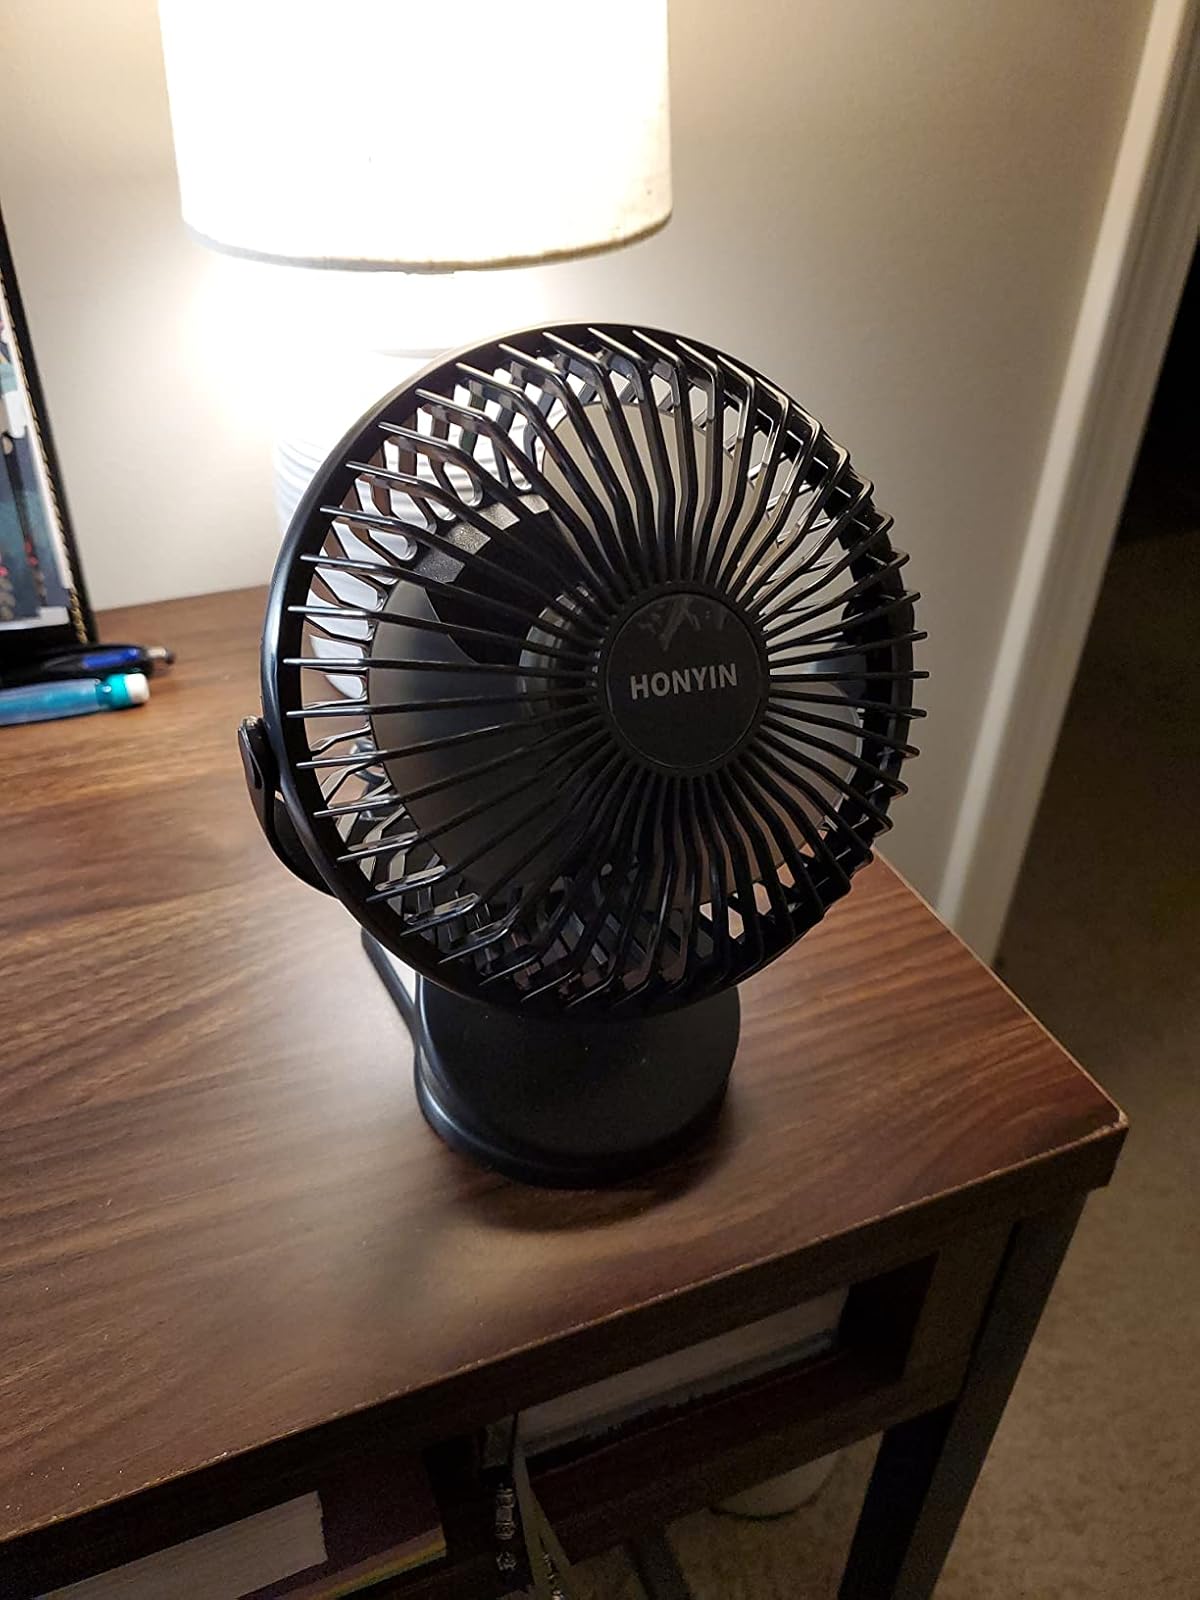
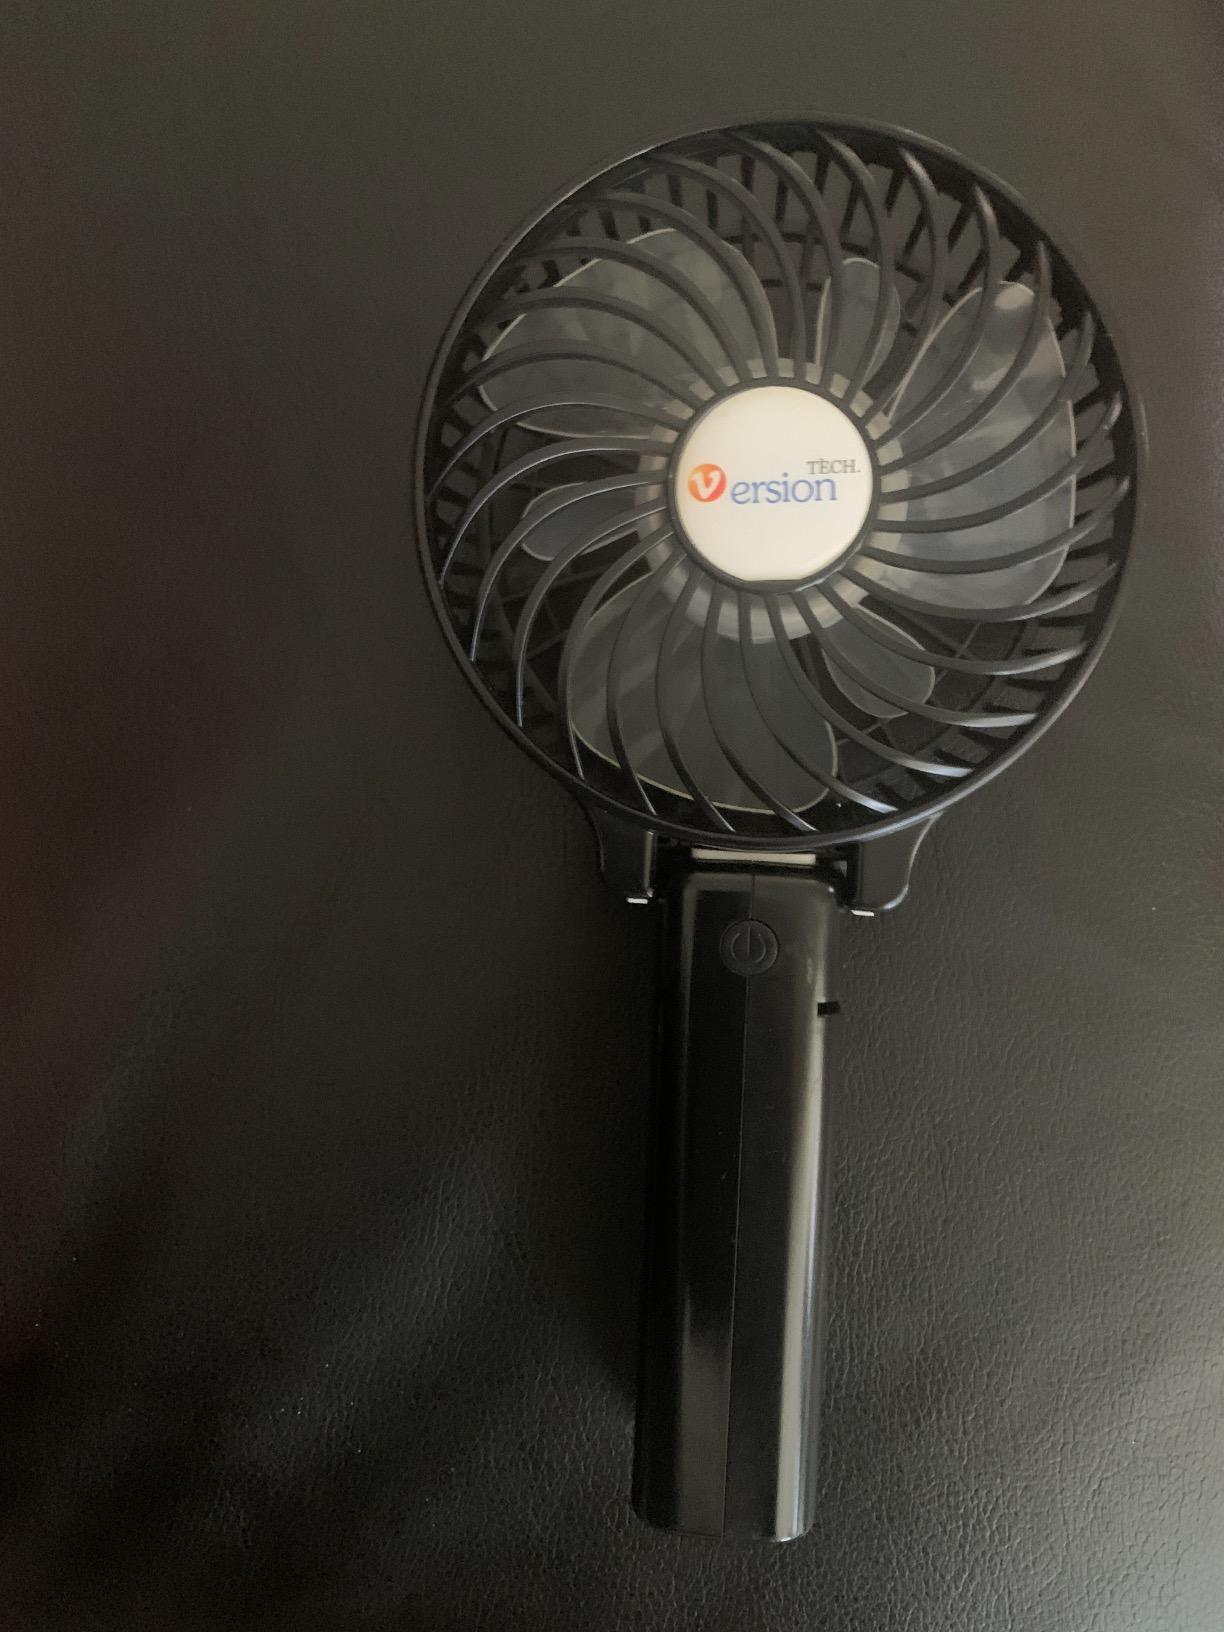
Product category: fan
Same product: no